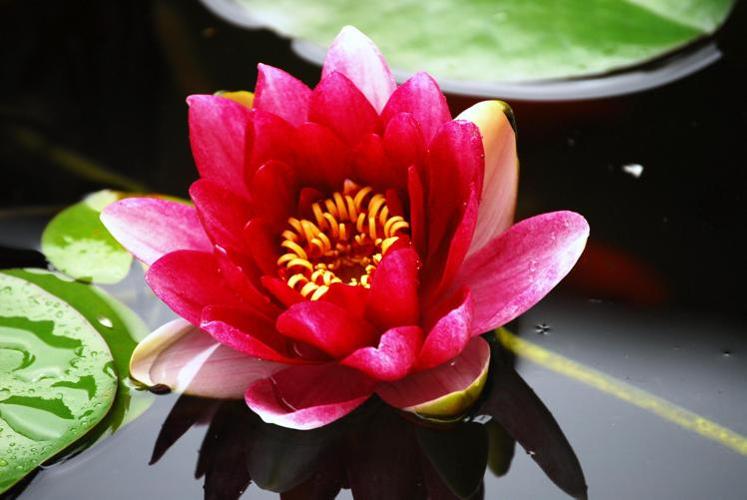
Label: water lily